Bethlehem, Pennsylvania

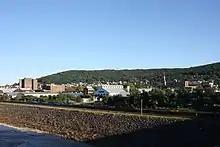
South Bethlehem in September 2013

In 1845, Bethlehem was a prosperous village that was incorporated into a free borough in the County of Northampton. After the Unity Synod of 1848, Bethlehem became the headquarters of the Northern Province of the Moravian Church in North America. On March 27, 1900, the Bach Choir of Bethlehem presented the United States debut of German Lutheran composer Johann Sebastian Bach's Mass in B Minor in the city's Central Moravian Church. Bethlehem was one of the four leading Moravian communities in the Northeastern United States; Emmaus, Lititz, and Nazareth, each in Pennsylvania, were the three others.